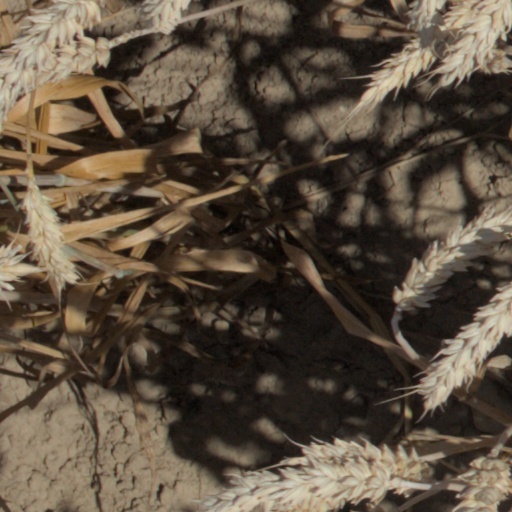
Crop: wheat